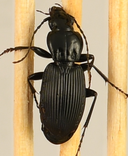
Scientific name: Pterostichus lachrymosus
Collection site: Mountain Lake Biological Station NEON (MLBS), plot MLBS_009